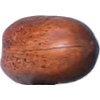
Label: nut_pecan